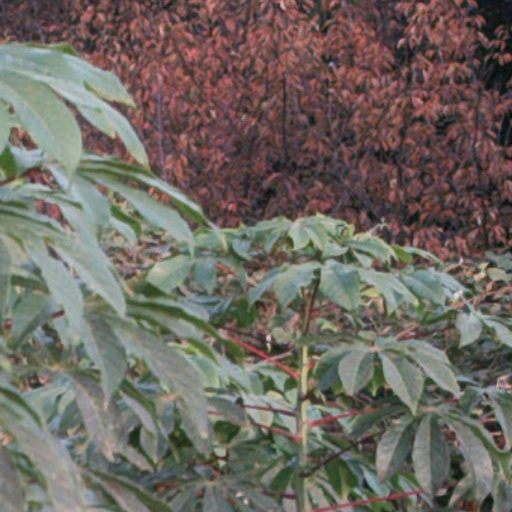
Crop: cassava